Ruff (bird)

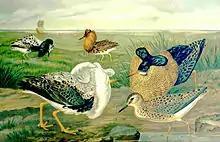
Illustration of a lek by Johann Friedrich Naumann (1780–1857)

The ruff is a migratory species, breeding in wetlands in colder regions of northern Eurasia, and spends the northern winter in the tropics, mainly in Africa. Some Siberian breeders undertake an annual round trip of up to to the West African wintering grounds. There is a limited overlap of the summer and winter ranges in western Europe. The ruff breeds in extensive lowland freshwater marshes and damp grasslands. It avoids barren tundra and areas badly affected by severe weather, preferring hummocky marshes and deltas with shallow water. The wetter areas provide a source of food, the mounds and slopes may be used for leks, and dry areas with sedge or low scrub offer nesting sites. A Hungarian study showed that moderately intensive grazing of grassland, with more than one cow per hectare (2.5 acres), was found to attract more nesting pairs. When not breeding, the birds use a wider range of shallow wetlands, such as irrigated fields, lake margins, and mining subsidence and other floodlands. Dry grassland, tidal mudflats and the seashore are less frequently used. The density can reach 129 individuals per square kilometre (334 per square mile), but is usually much lower.